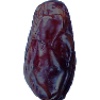
Label: Dates 1